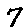
Label: 7